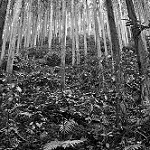
Label: B & W